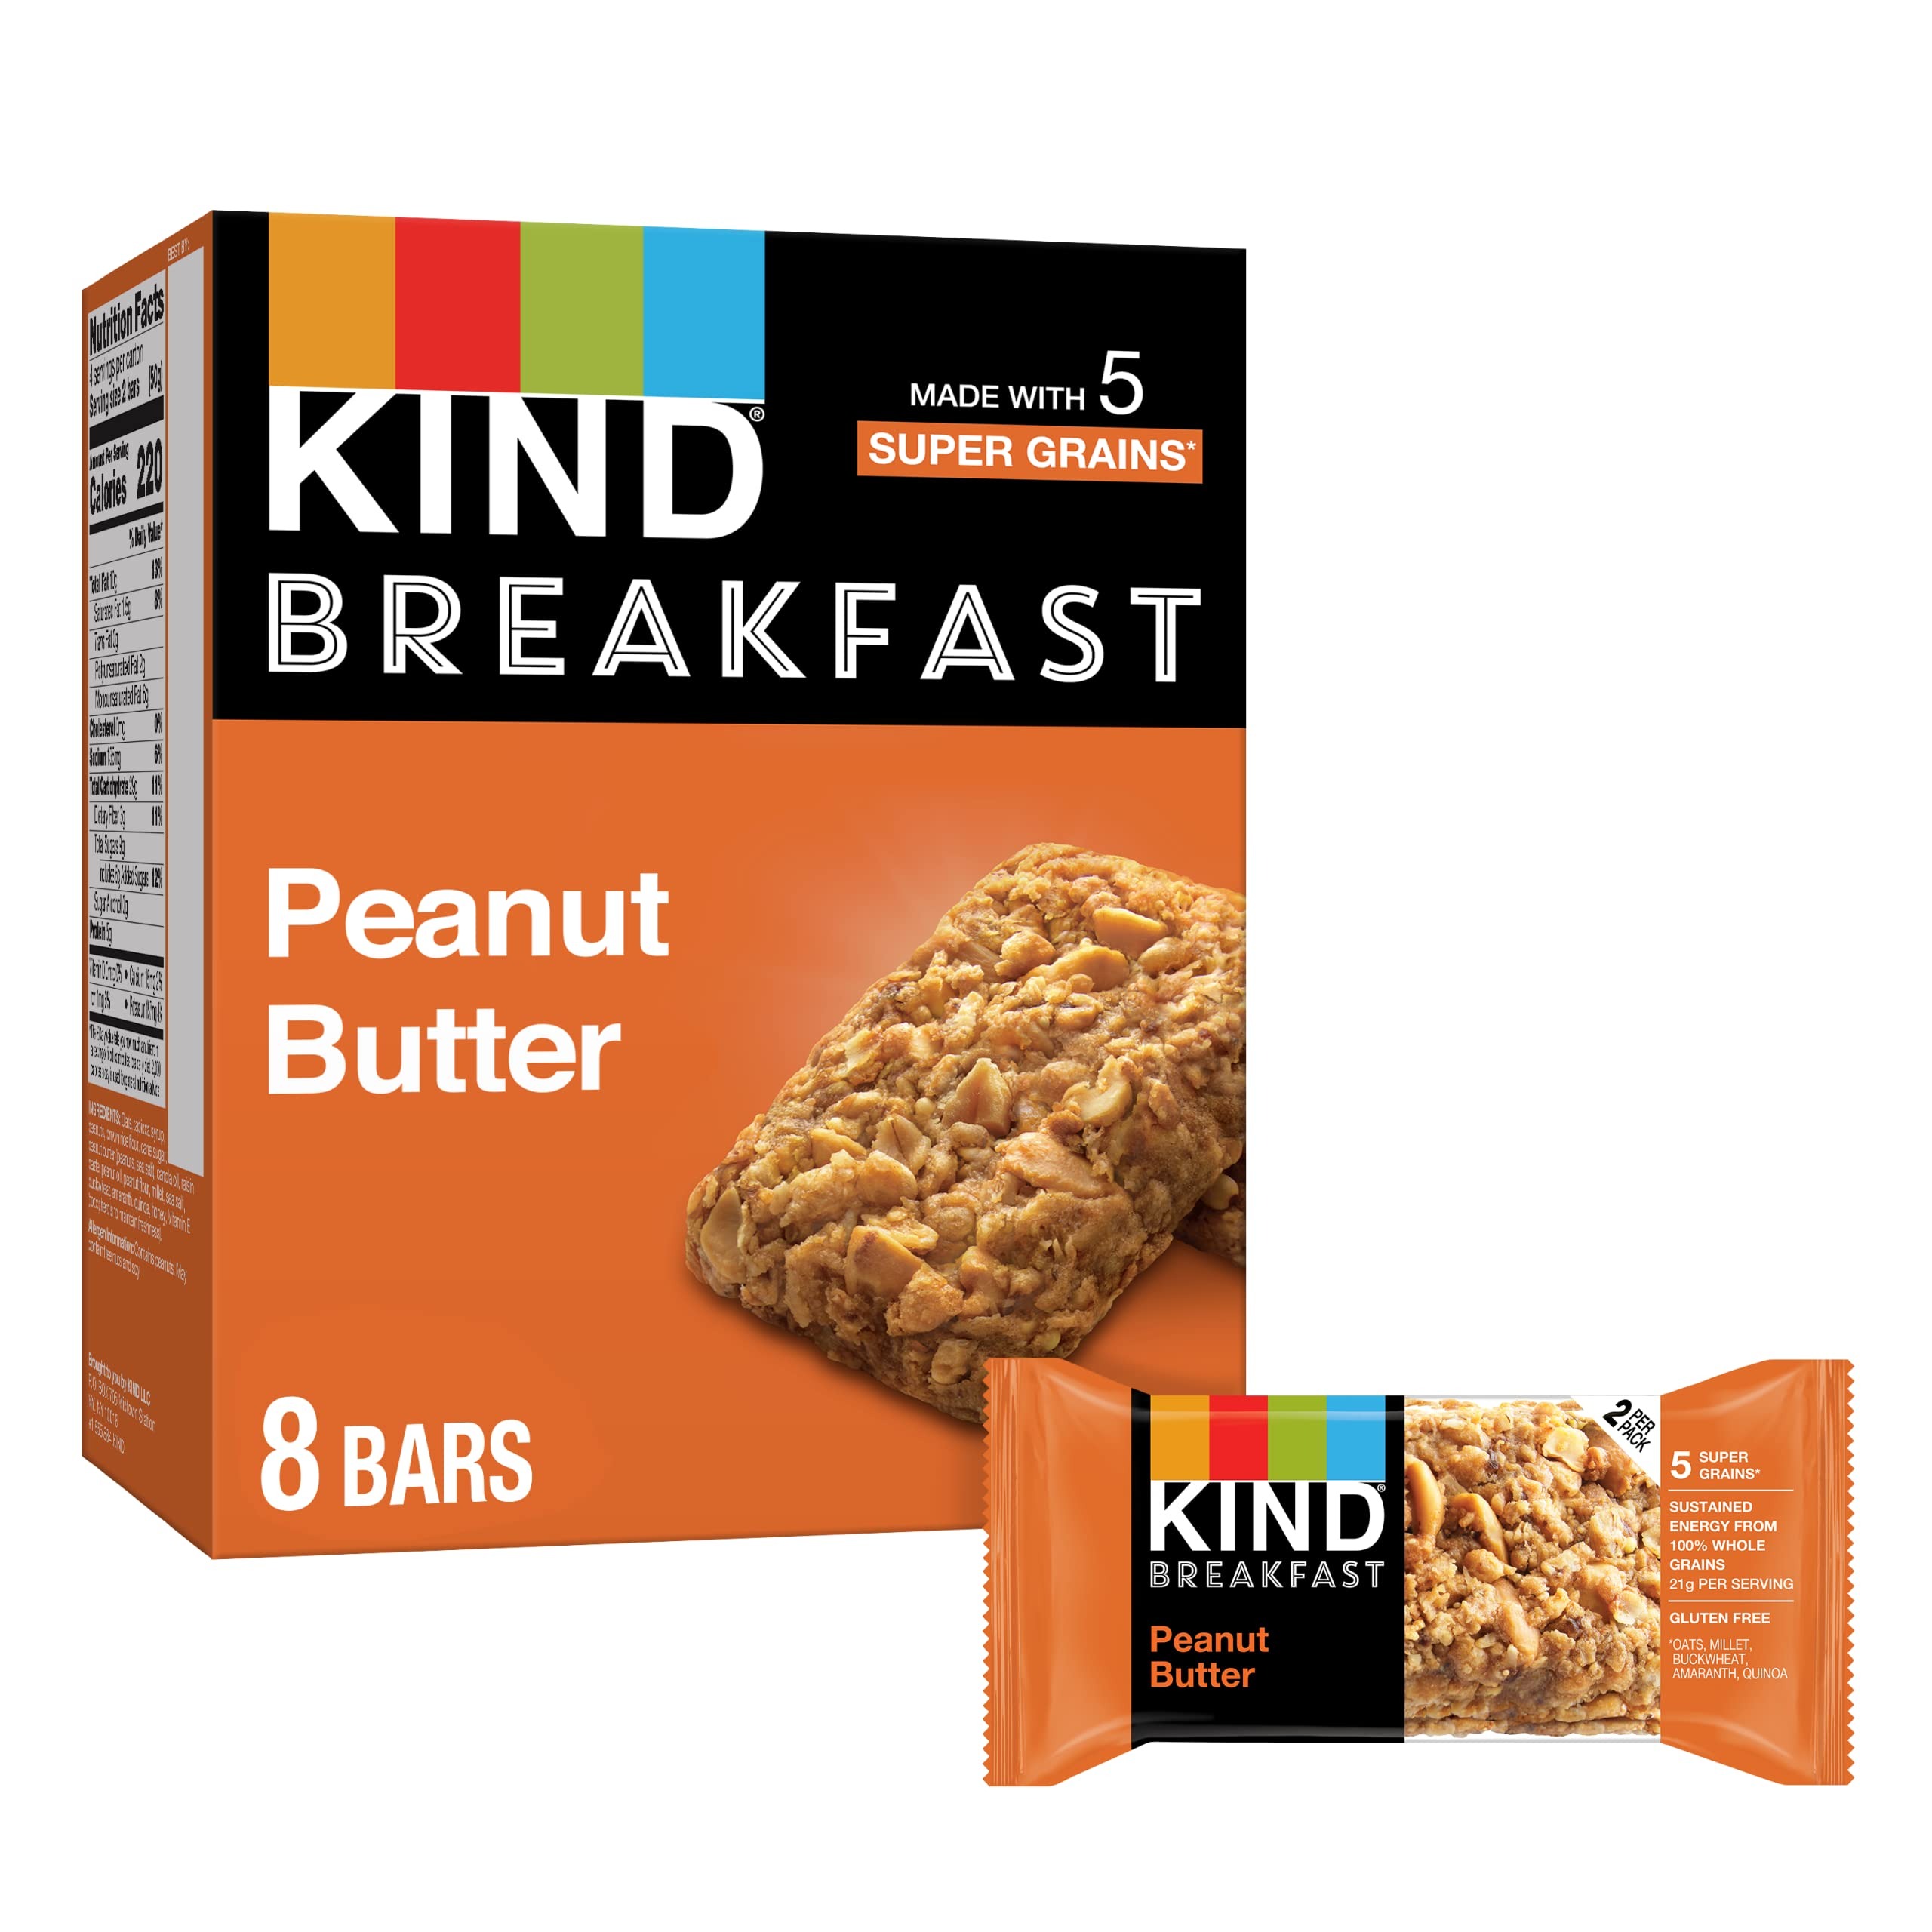
Item Name: KIND Breakfast Bars, Peanut Butter, Healthy Snacks, Gluten Free, 8 Count
Bullet Point 1: Contains 8 (1.76 oz) KIND Breakfast Peanut Butter bars
Bullet Point 2: BREAKFAST DONE RIGHT- Start your mornings on a kind note with our flavorful Breakfast Bars
Bullet Point 3: NUTRITIONALLY DENSE- KIND Breakfast Bars are made with 5 super grains including oats, buckwheat, millet, amaranth, and quinoa
Bullet Point 4: PACKED WITH GOODNESS- These bars are gluten-free with 20 grams of whole grains and are a great source of healthy fibers
Bullet Point 5: INDULGE- Made with the highest quality non-genetically modified ingredients to ensure our bars not only taste great, but are kind to your body
Value: 8.0
Unit: Count

Price: 8.95